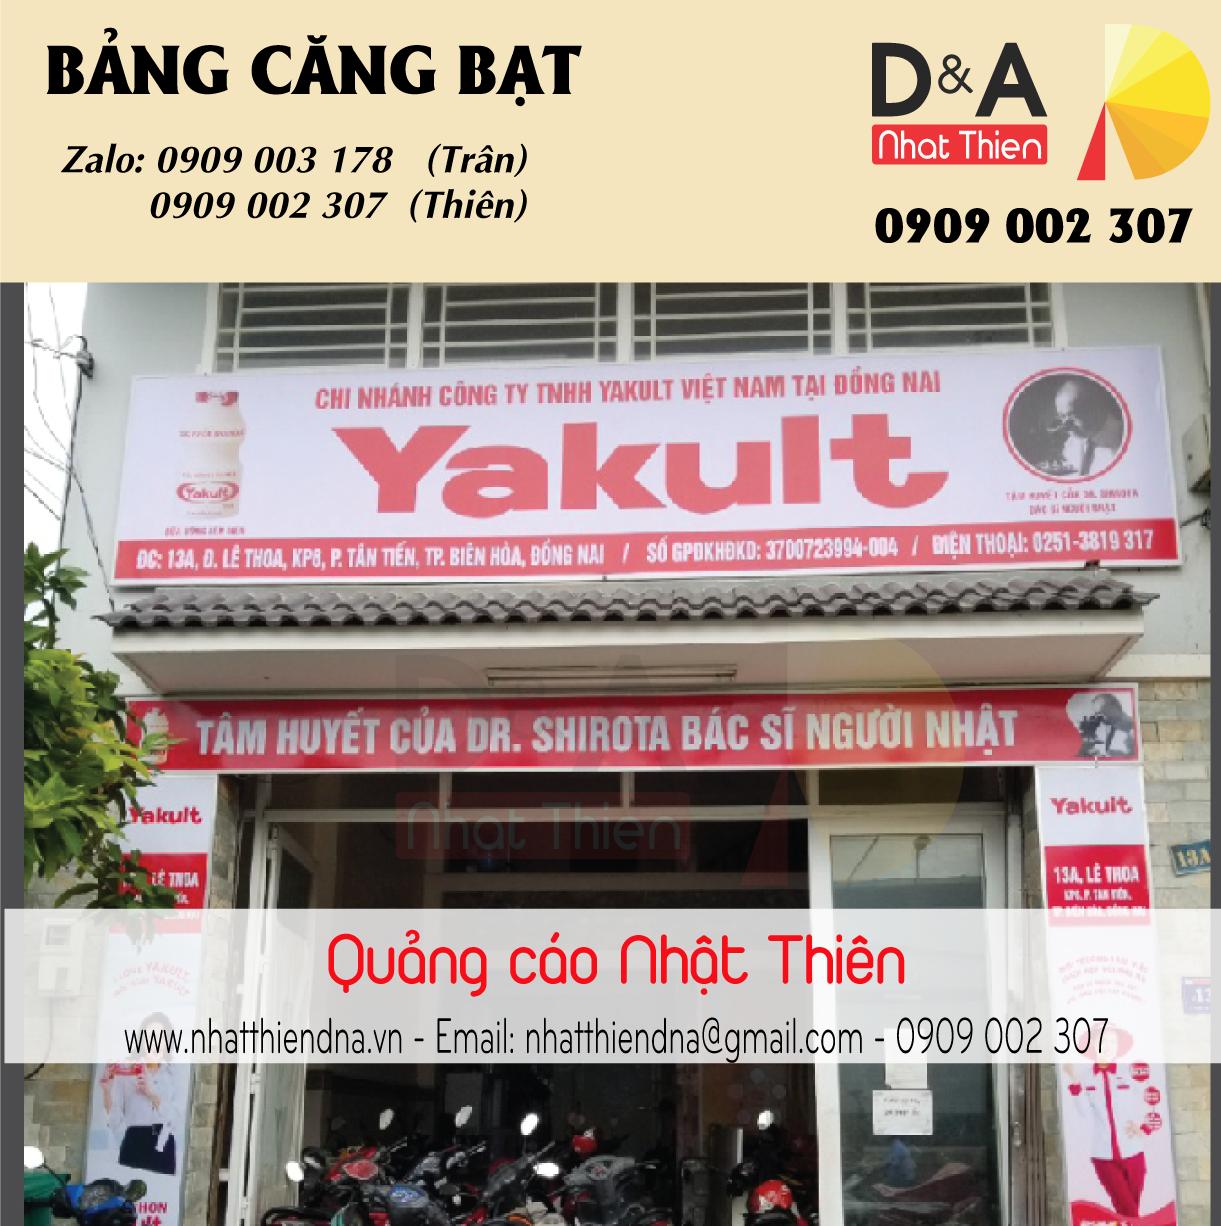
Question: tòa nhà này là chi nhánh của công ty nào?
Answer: công ty tnhh yakult việt nam tại đồng nai